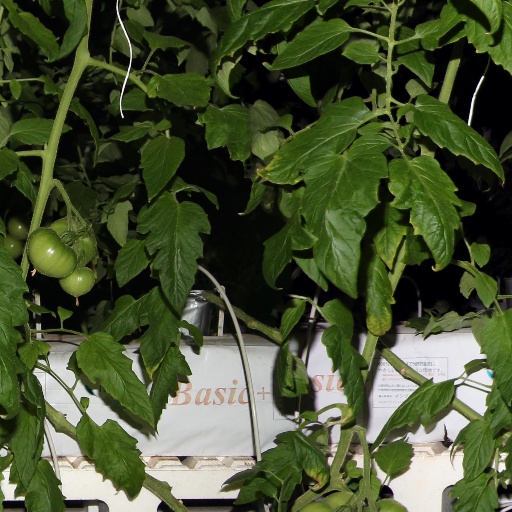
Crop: tomato